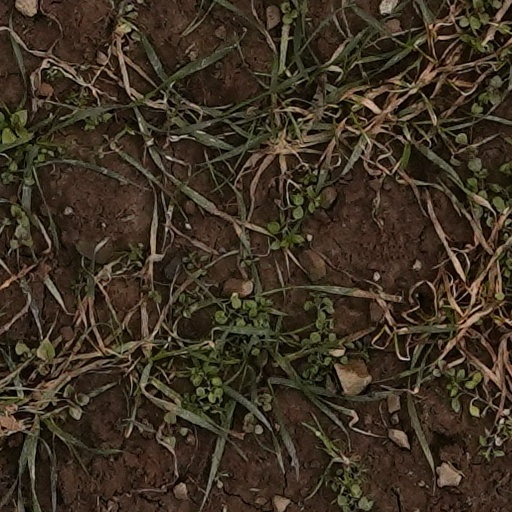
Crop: wheat